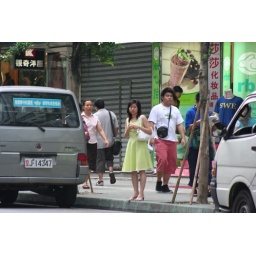
Girl in green dress